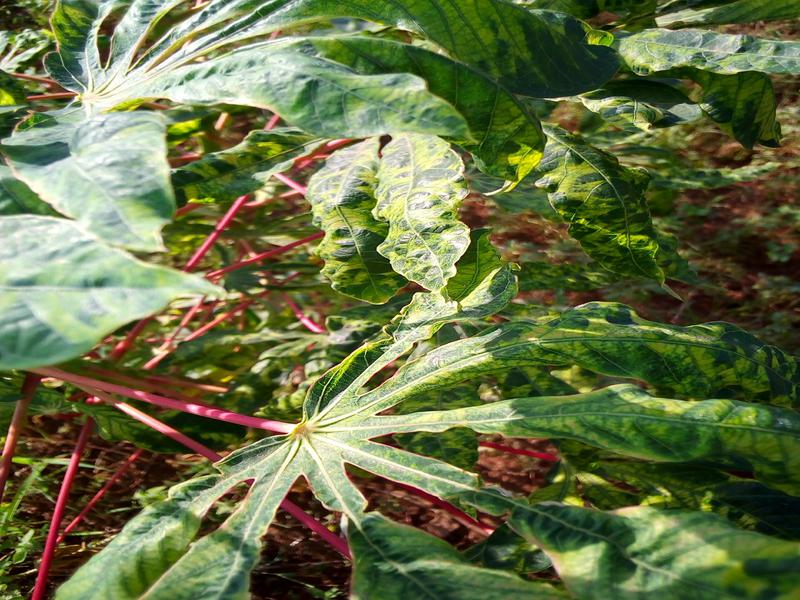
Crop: cassava
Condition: mosaic_disease